Oak Park Historic District

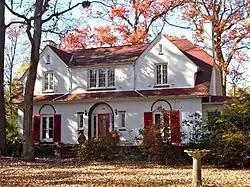
Home in the Oak Park Historic District, November 2011

The Oak Park Historic District is a national historic district that is located in Hatfield Township, Montgomery County, Pennsylvania.